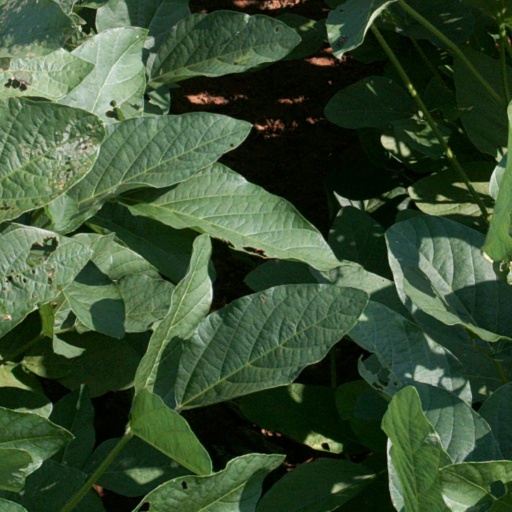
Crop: soybean